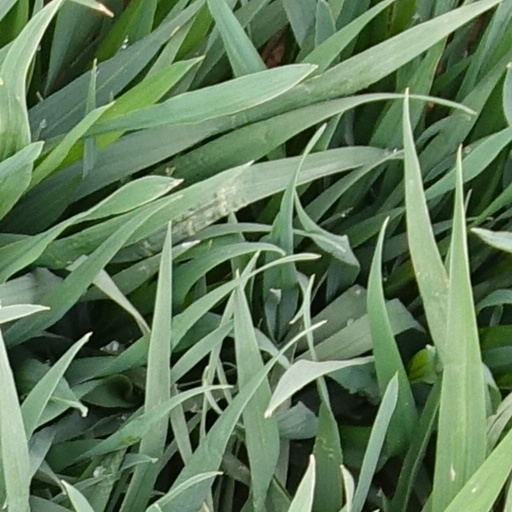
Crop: wheat